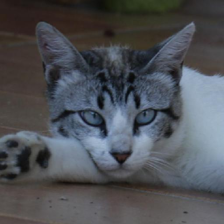
Label: animals